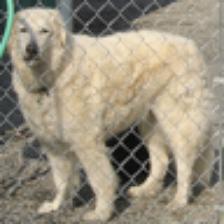
Label: NonHuman